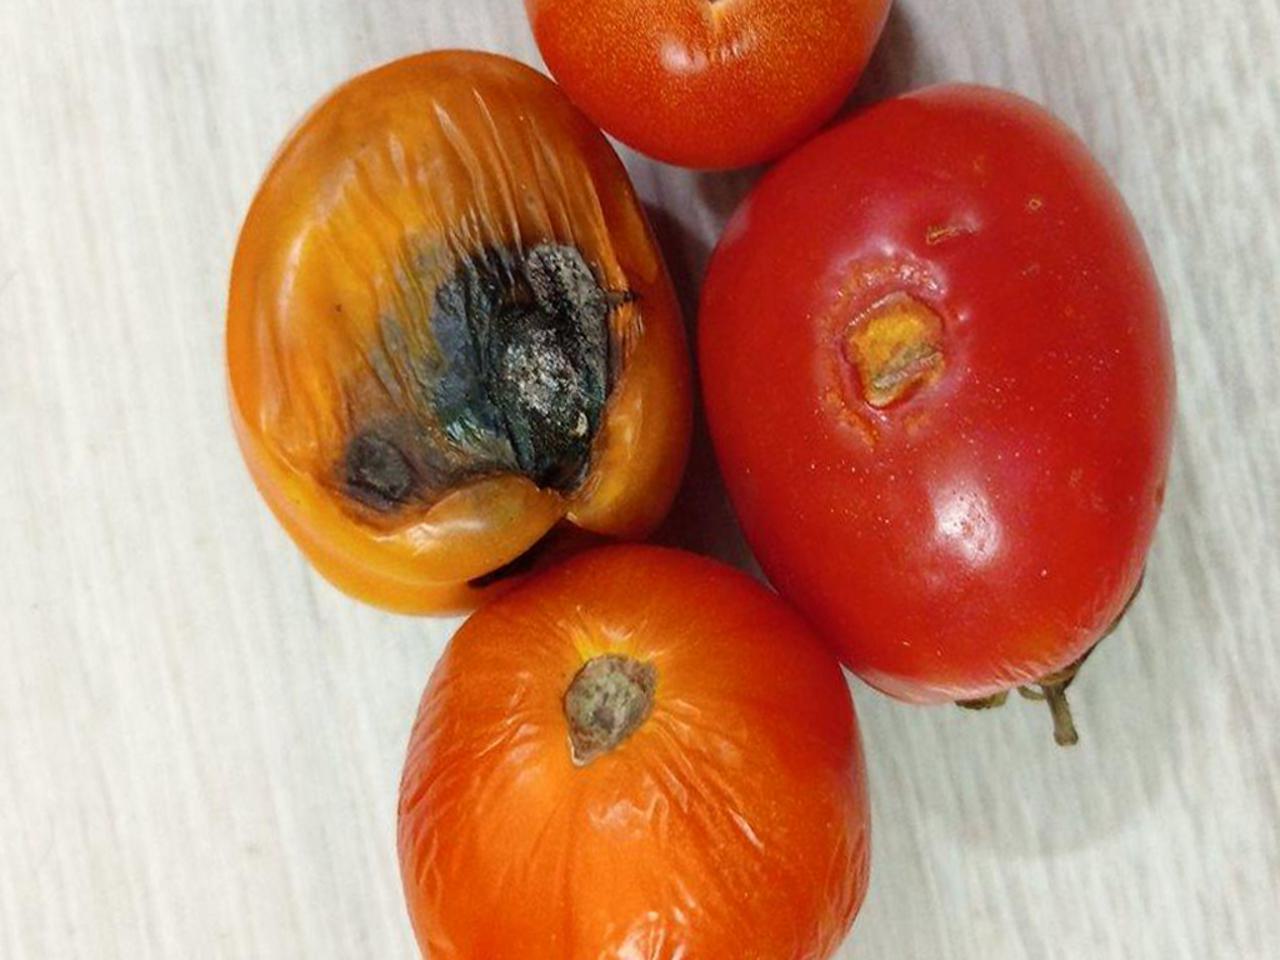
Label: Rotten